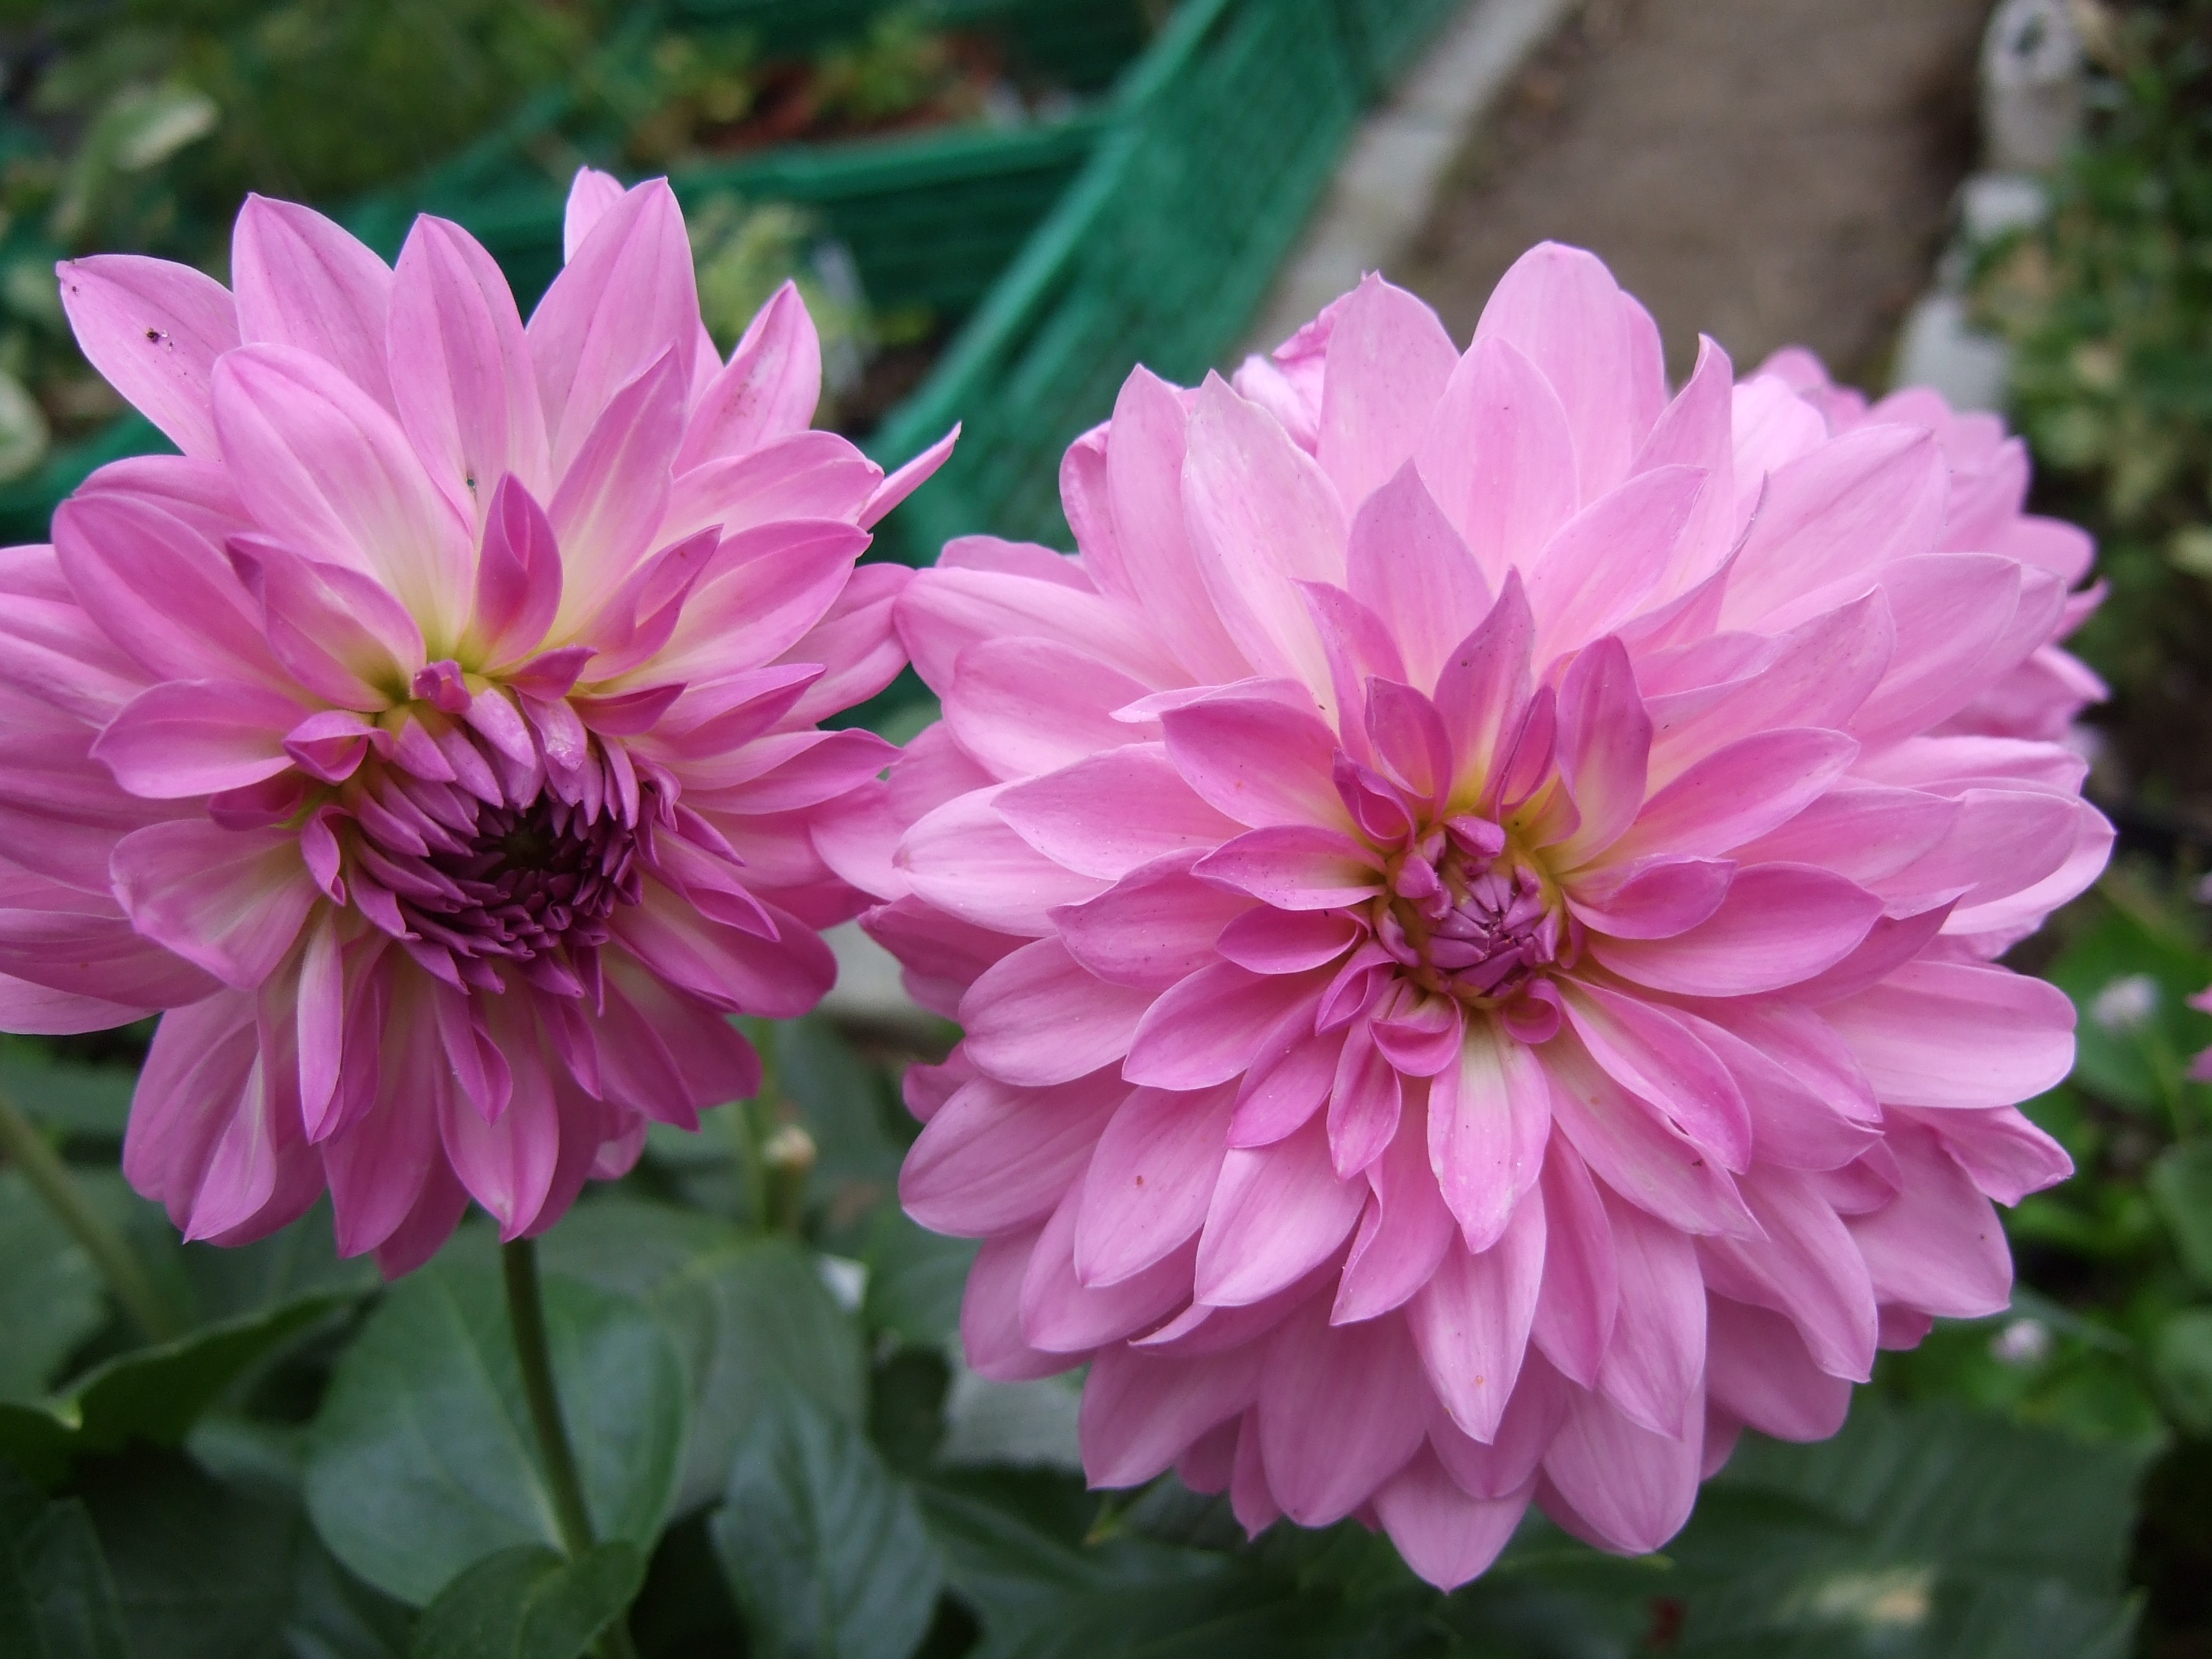
plant, flower, petal, garden, dahlia, flowering plant, daisy family, city car, asterales, annual plant, land plant, garden cosmos